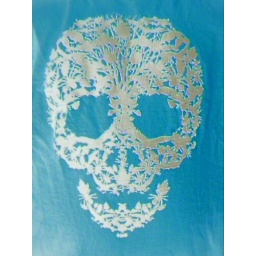
This is my daughters shirt photographed in negative. It is really orange and black.